Roy Donley

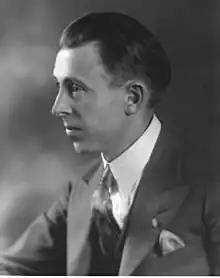
Donley in 1923

Roy Laurence Donley (January 15, 1885 – September 24, 1939) was a businessman who became a member of the Berkeley, California, Board of Park Commissioners and then the Los Angeles City Council, from 1931 to 1933.